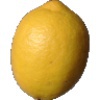
Label: lemon